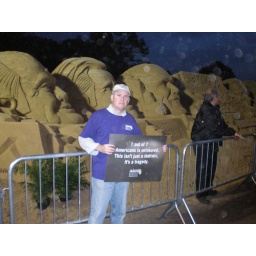
The field team stands in front of the Myrtle Beach sand sculpture.